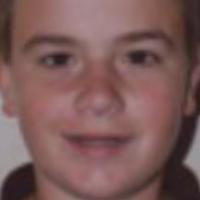
Age group: age 11-20